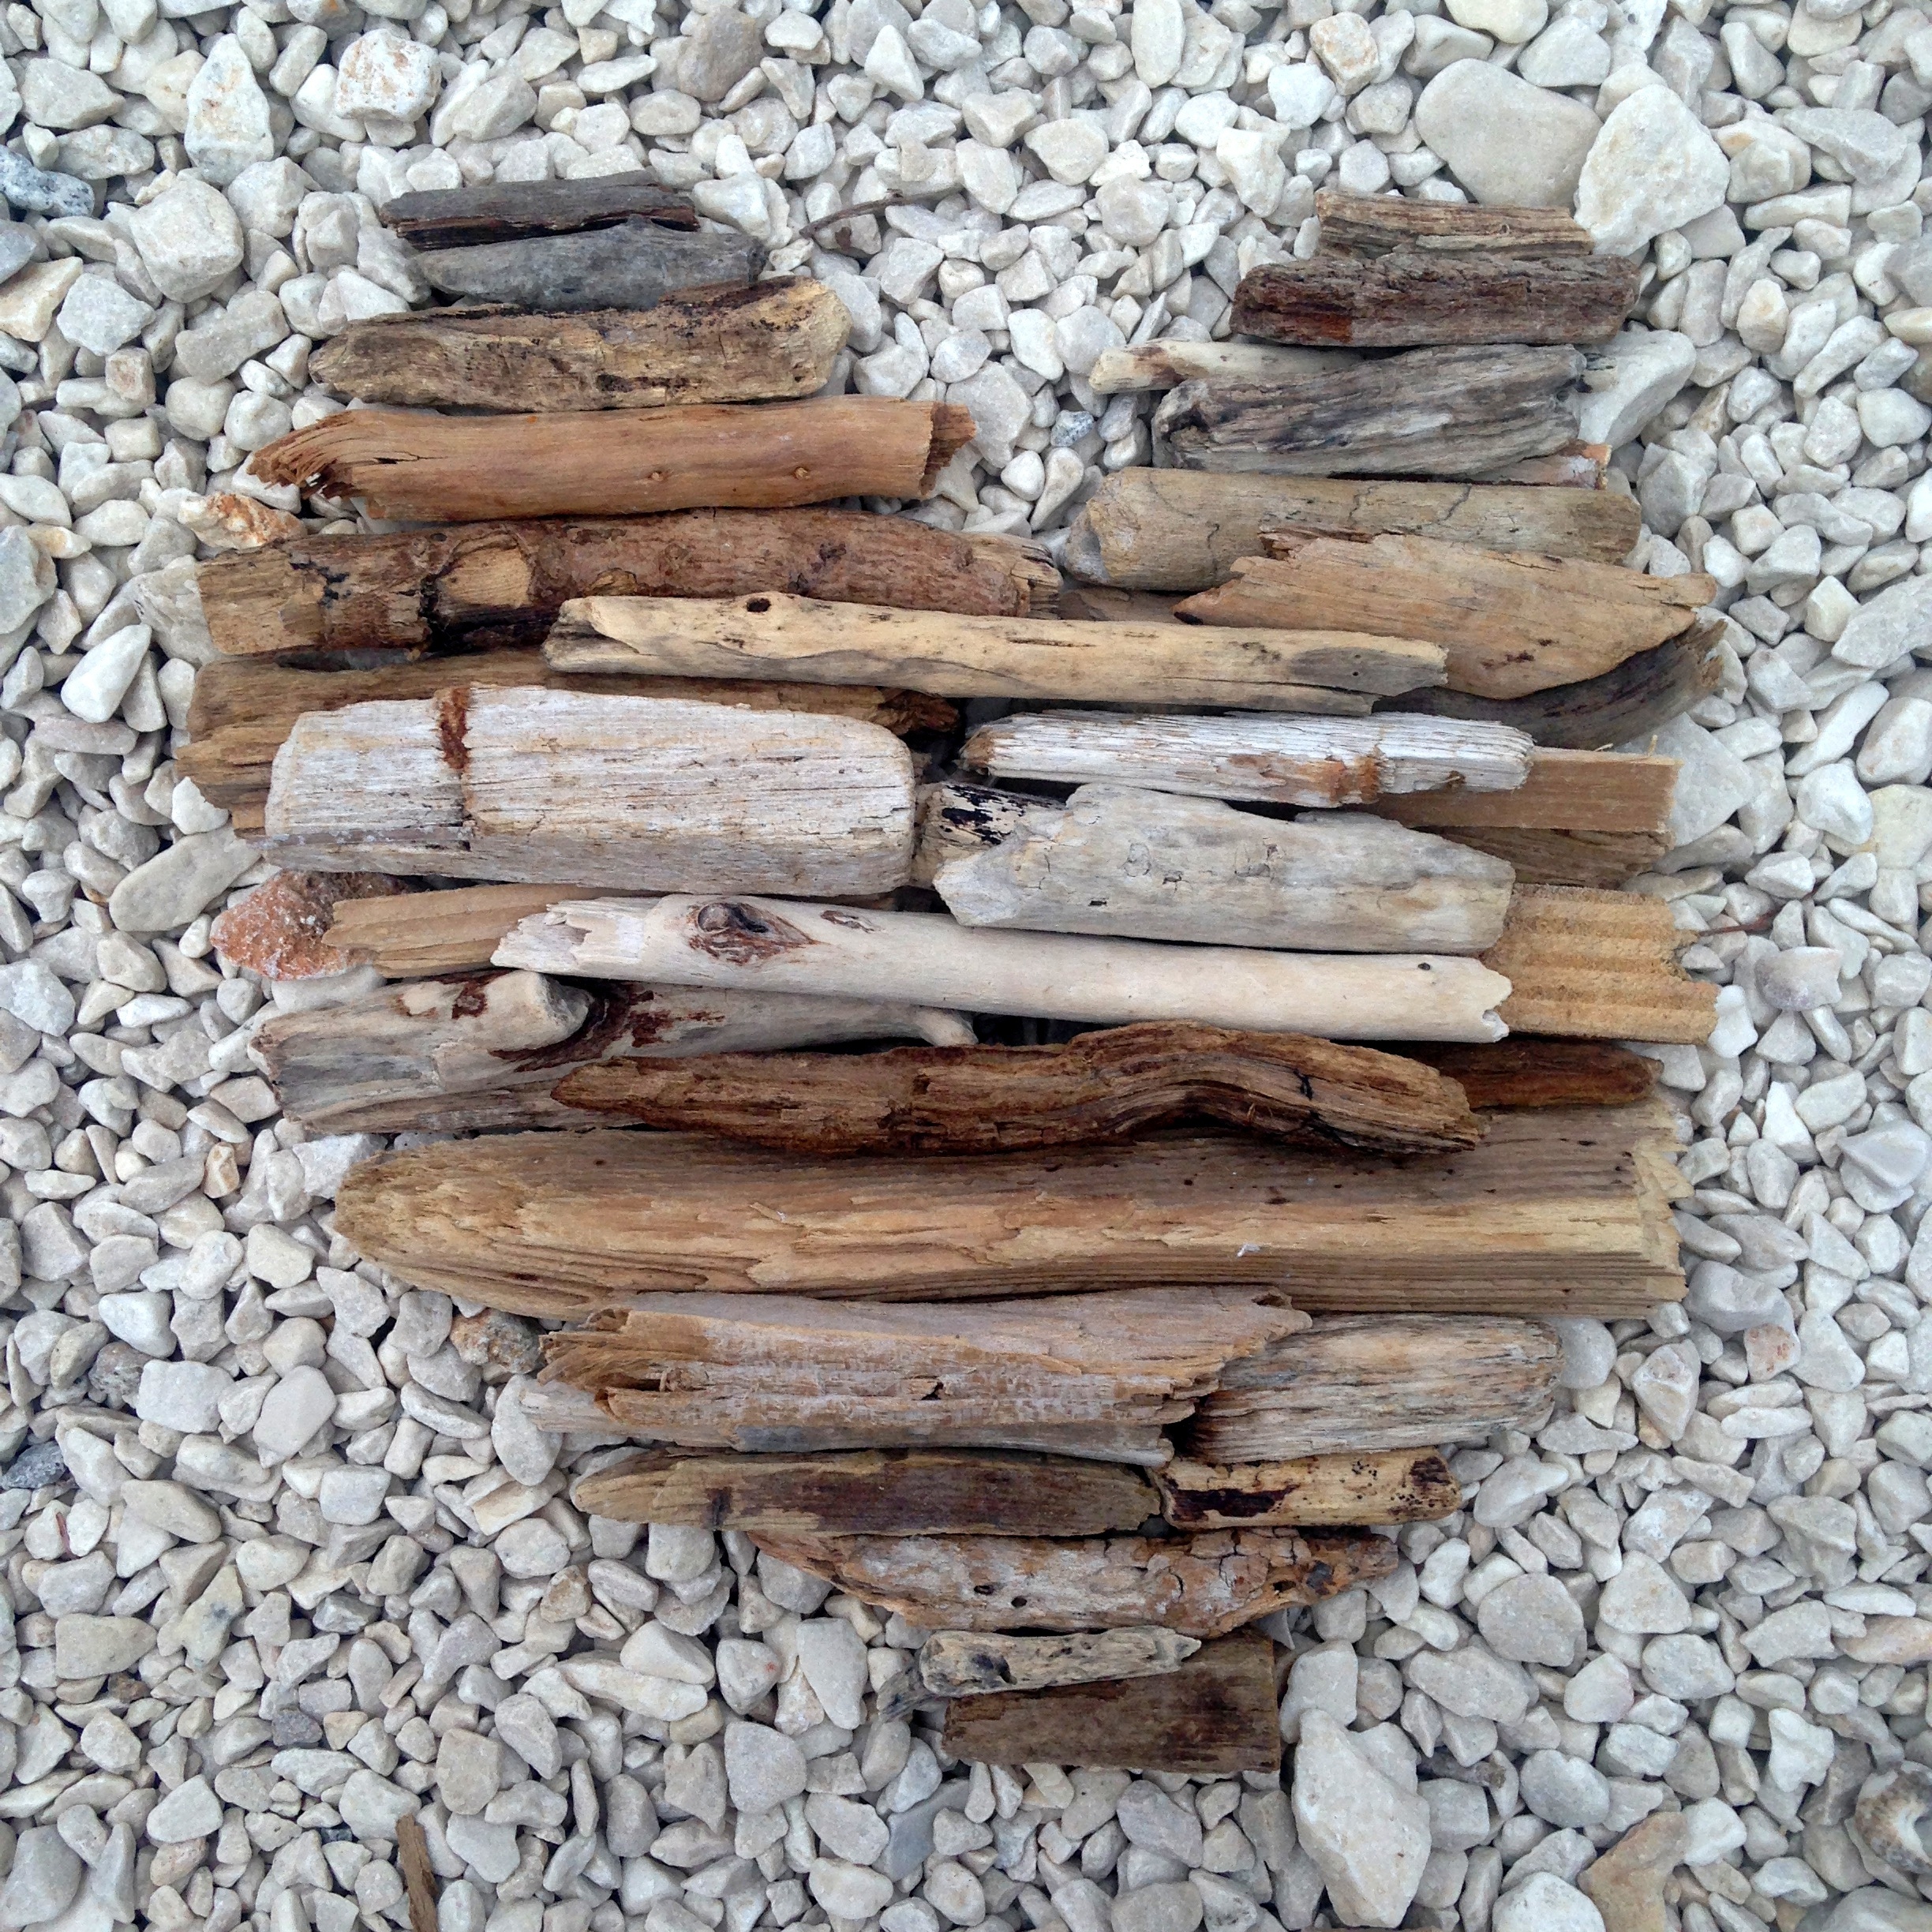
beach, driftwood, rock, branch, creative, wood, floor, trunk, wall, love, heart, decoration, romance, soil, stone wall, lumber, material, waste, demolition, flooring, stone carving, in love, obligation, wooden heart